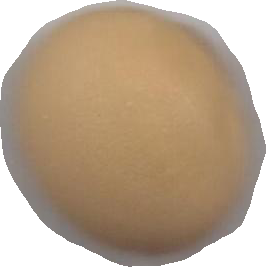
Variety: Dega